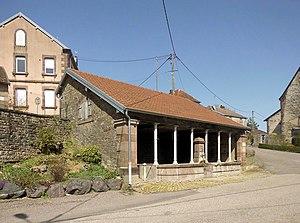
Lavoir à Betoncourt-Saint-Pancras